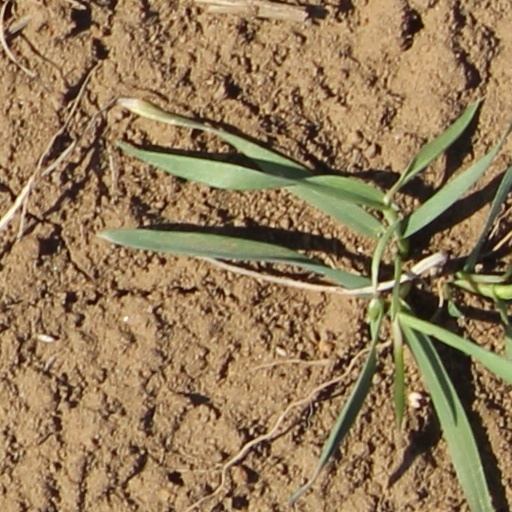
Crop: wheat